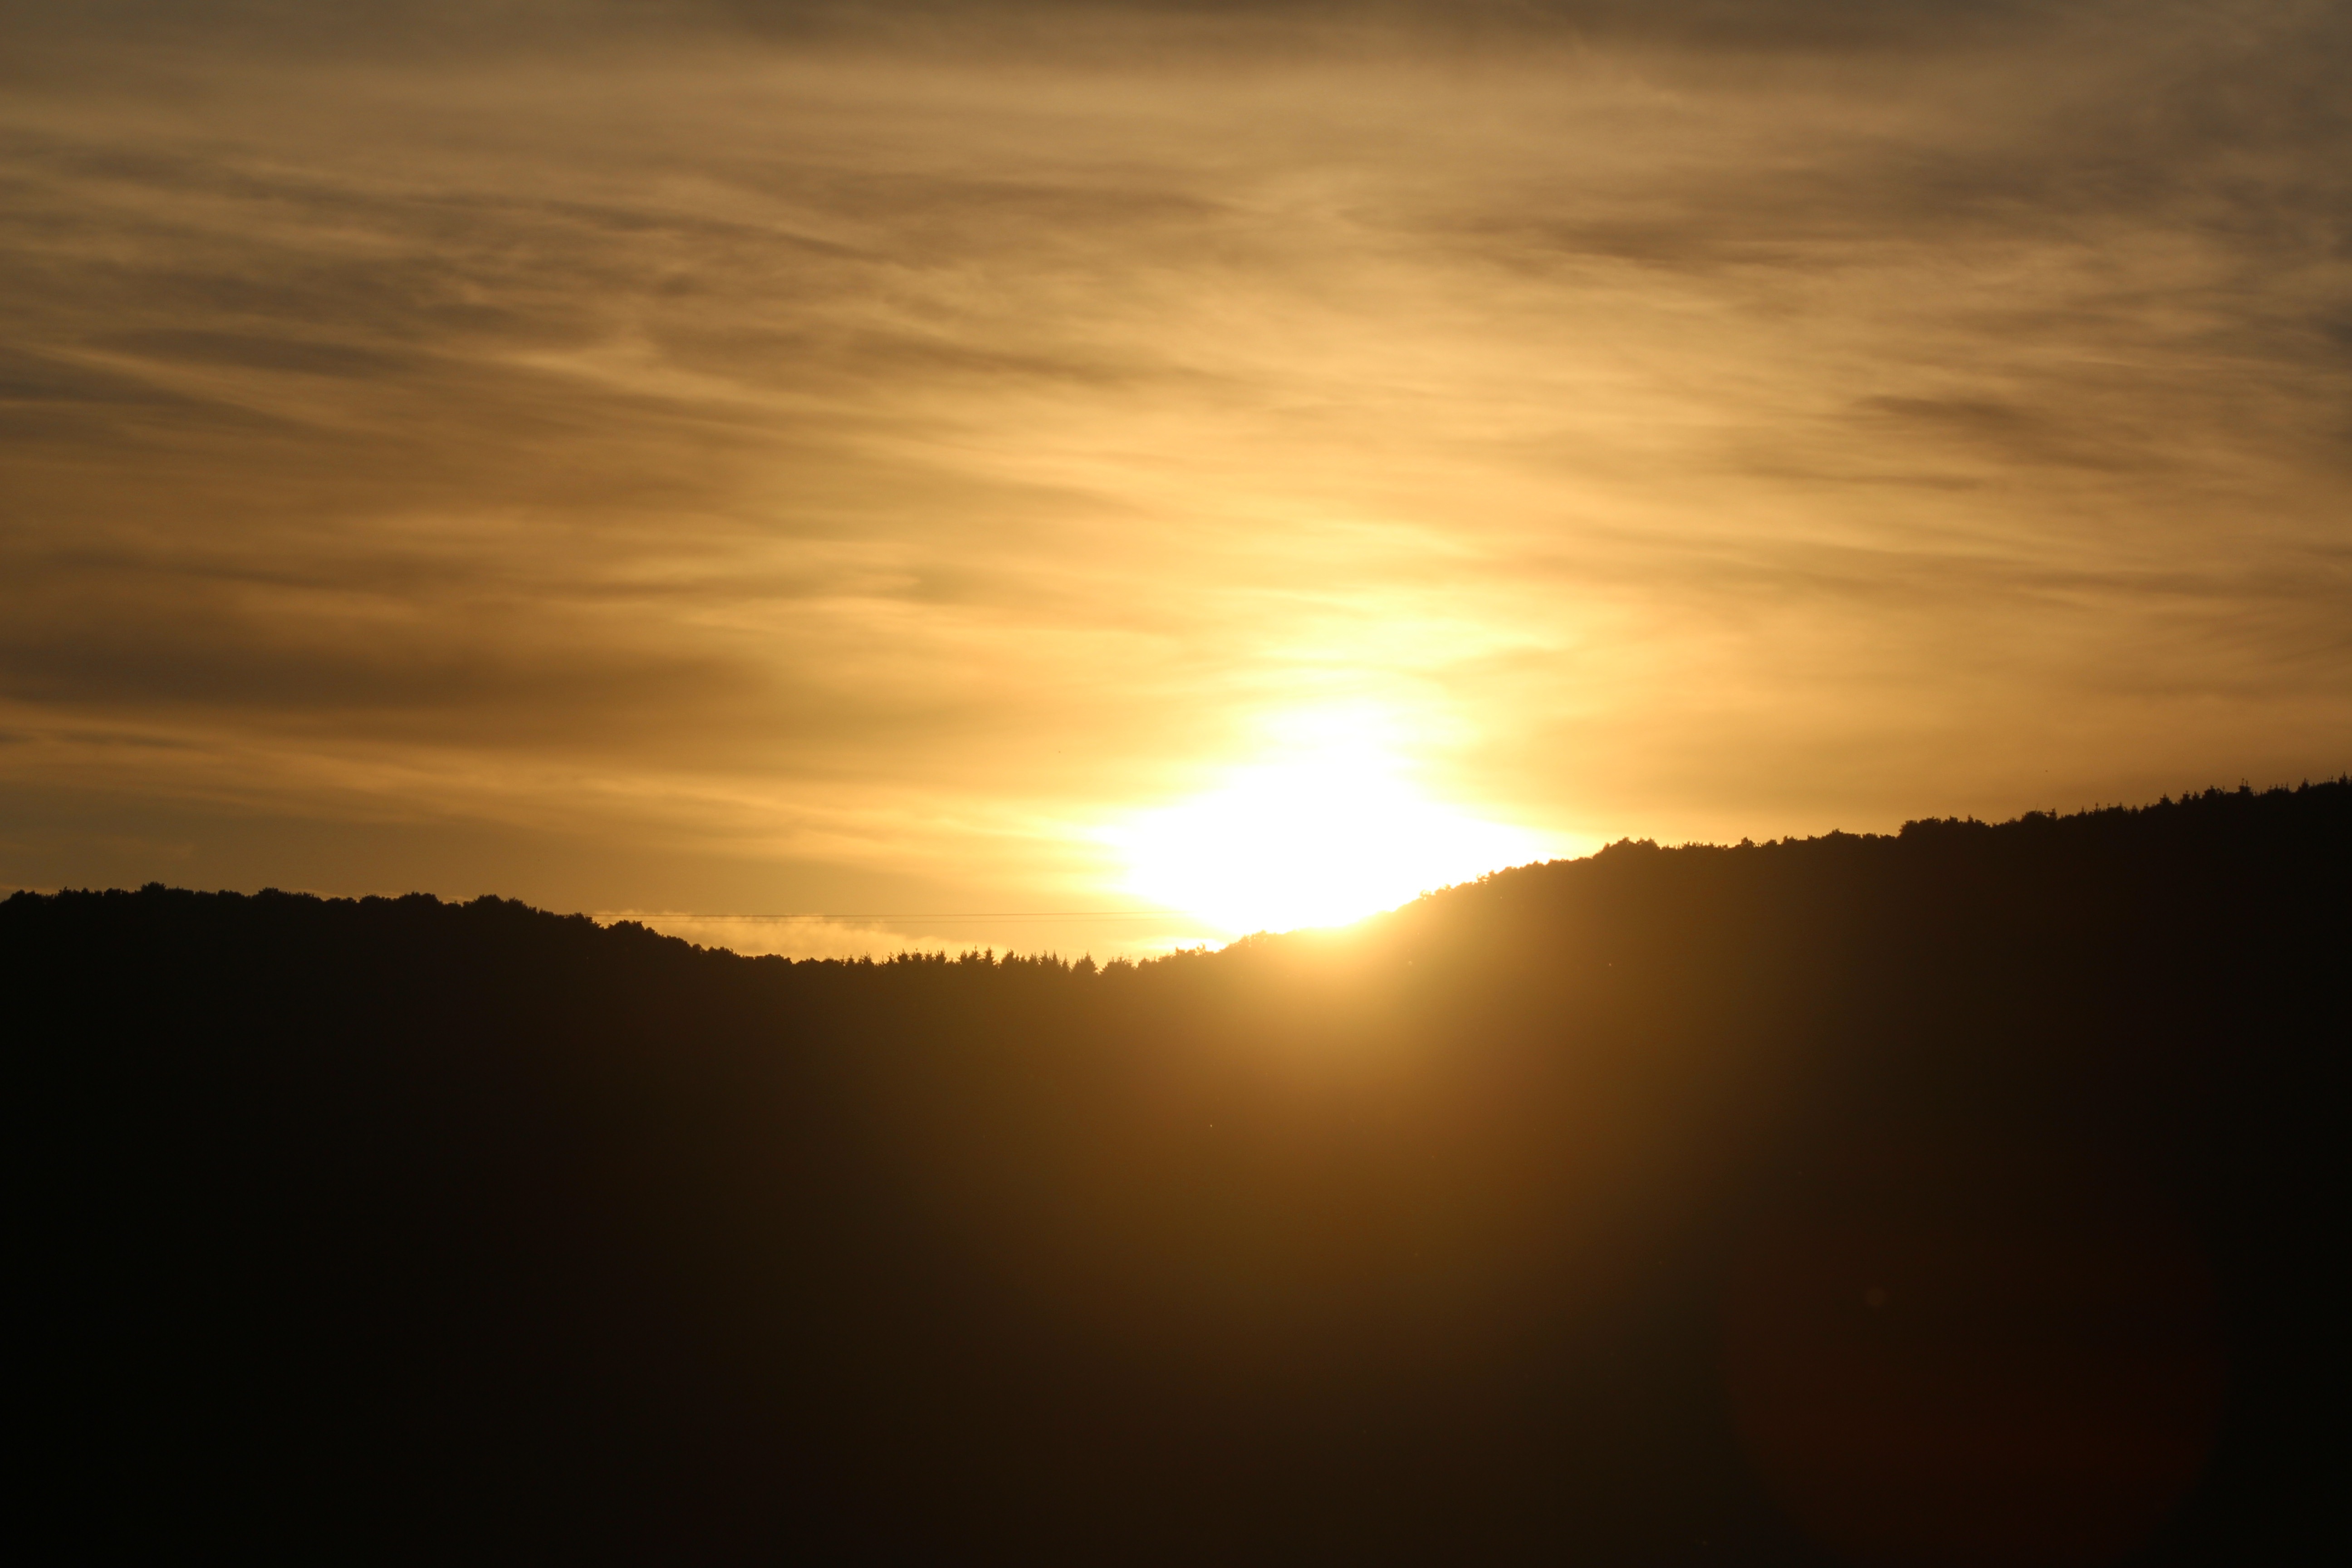
forest, horizon, mountain, cloud, sky, sun, sunrise, sunset, sunlight, morning, hill, dawn, atmosphere, dusk, evening, colors, afterglow, mountainous, forest area, atmospheric phenomenon, red sky at morning